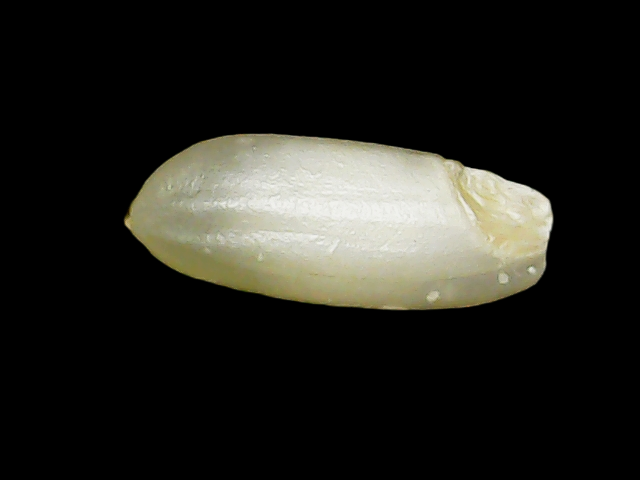
Rice variety: Binadhan10